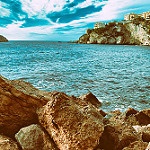
Scene: Outdoor